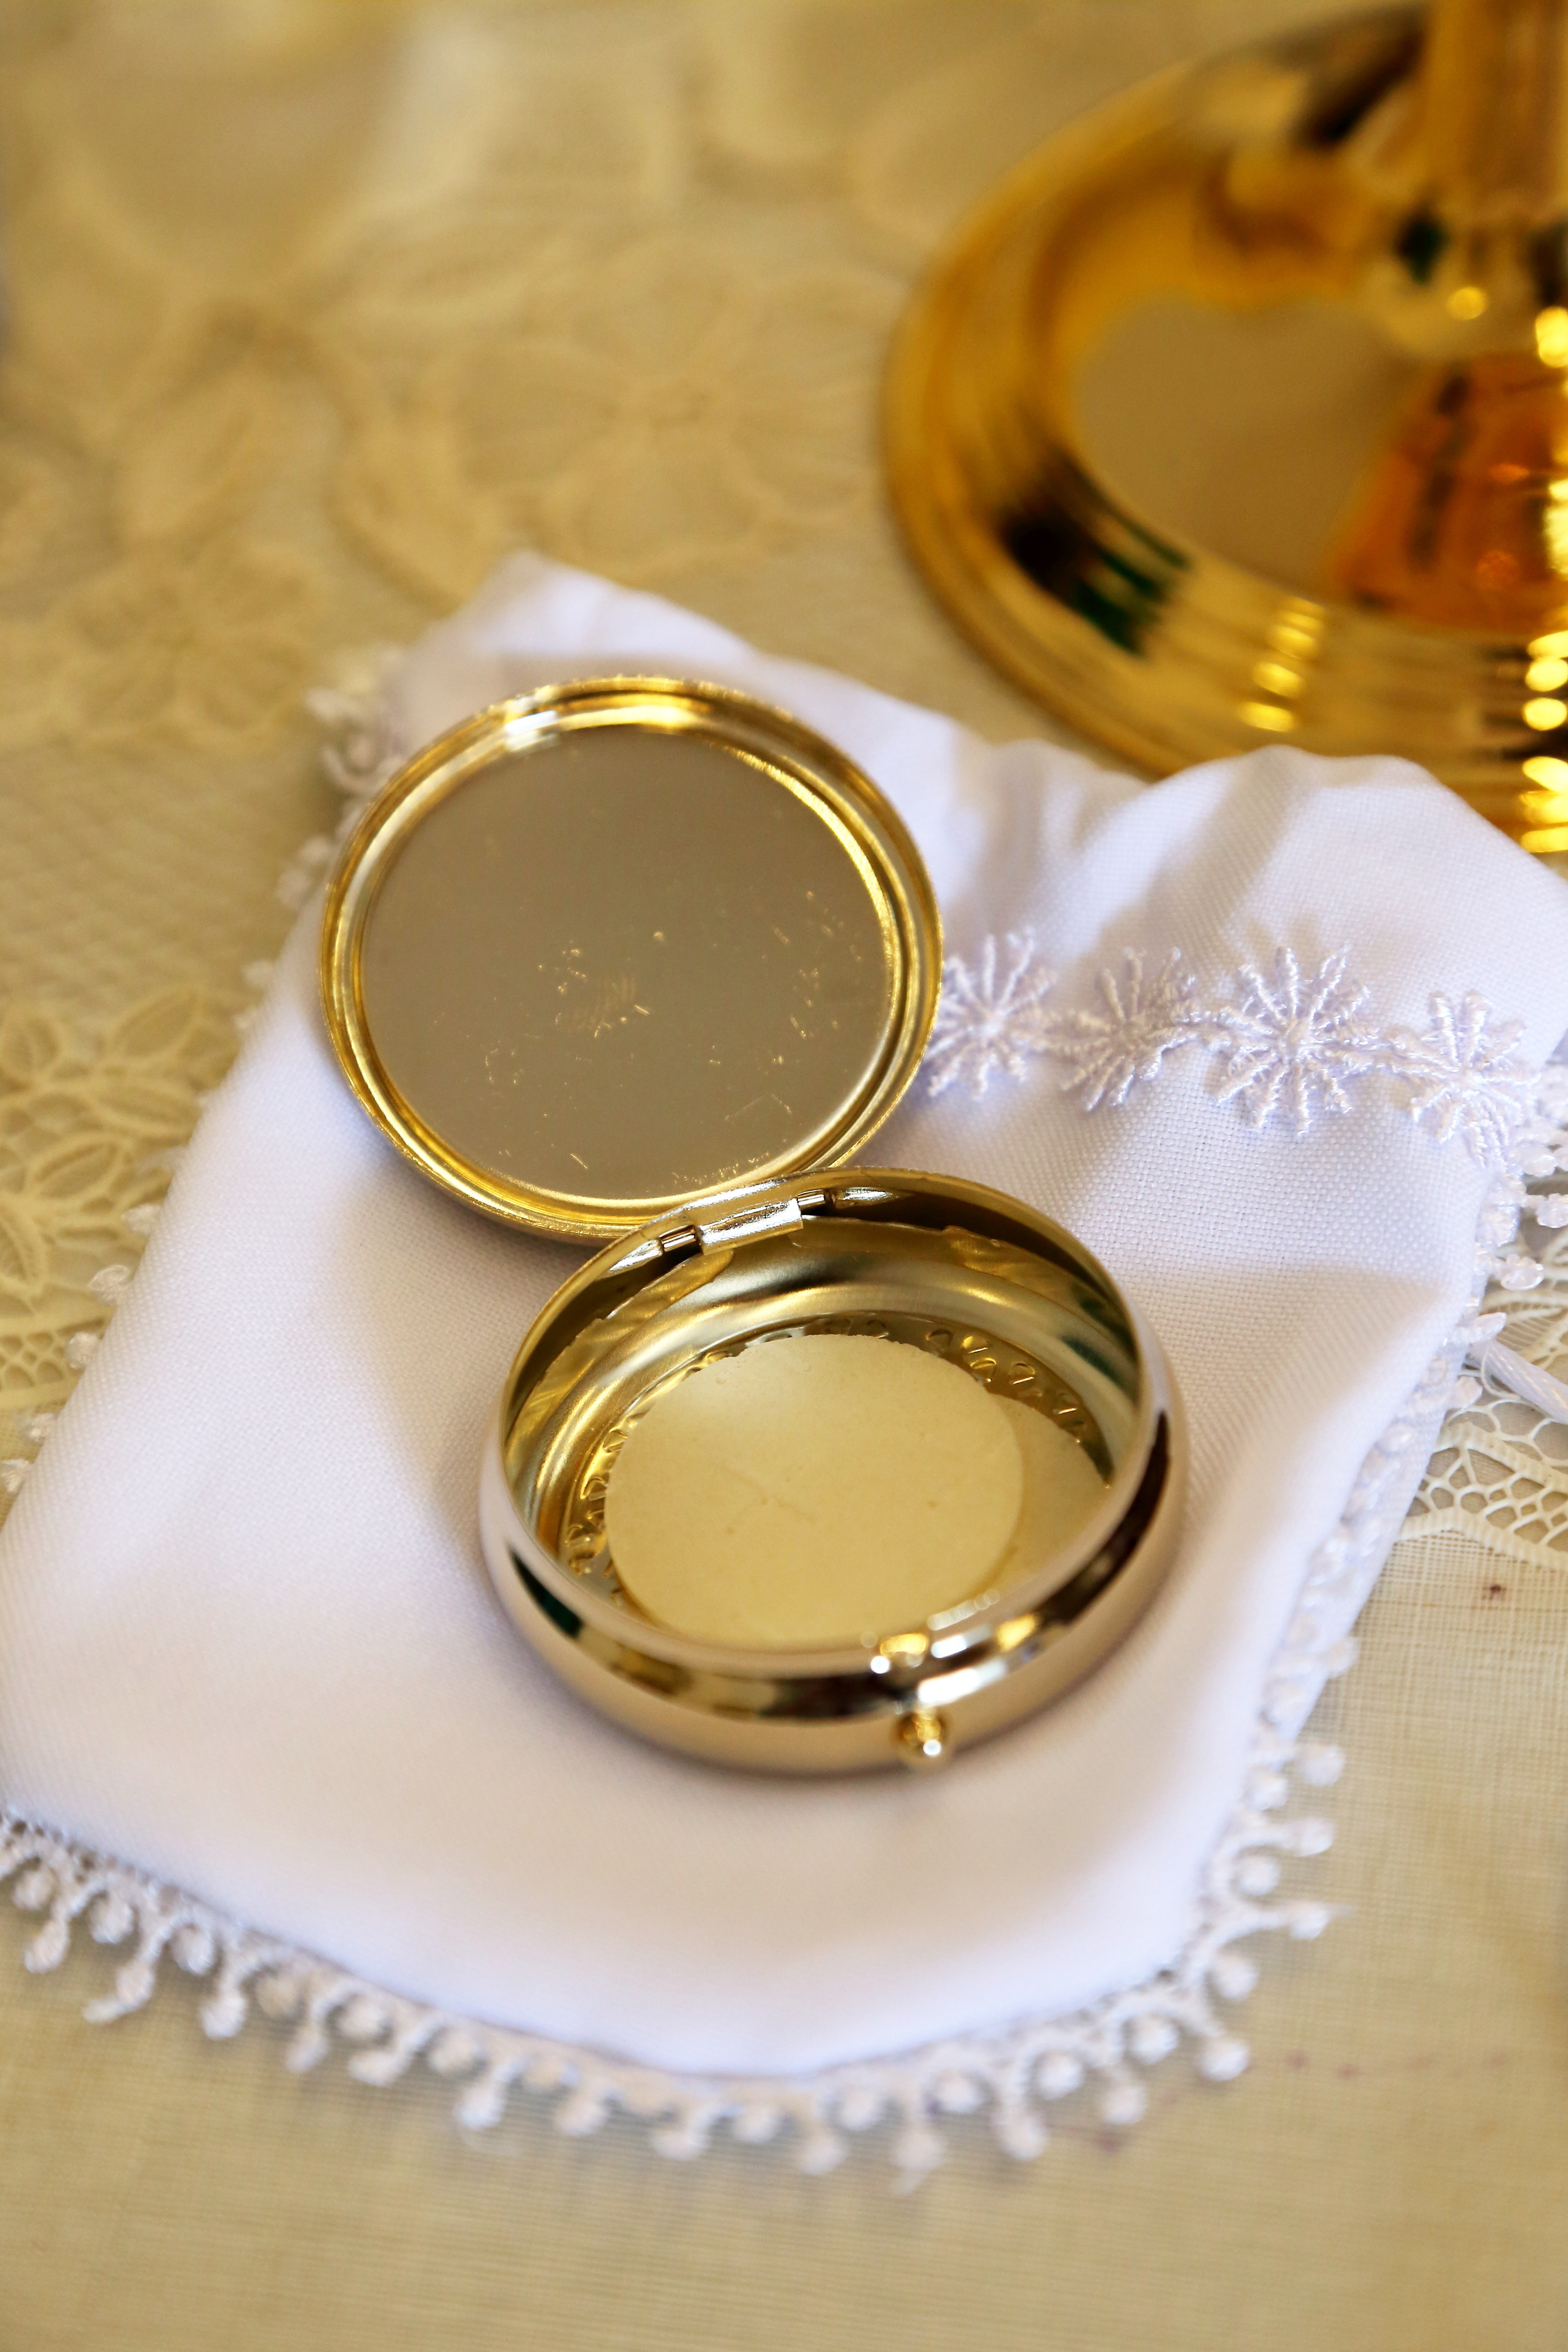
cup, religion, church, cross, yellow, christian, bread, bible, religious, catholic, christ, blood, gold, brass, jesus, christianity, holy, sacrament, first, anniversary, remembrance, greeting, communion, god, mass, host, chalice, invitation, eucharist, locket